Austin Crows

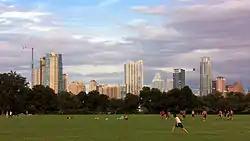
The Austin Crows train at Zilker Park in Austin.

The Crows practice at iconic Zilker Park in downtown Austin with the city skyline in the background.